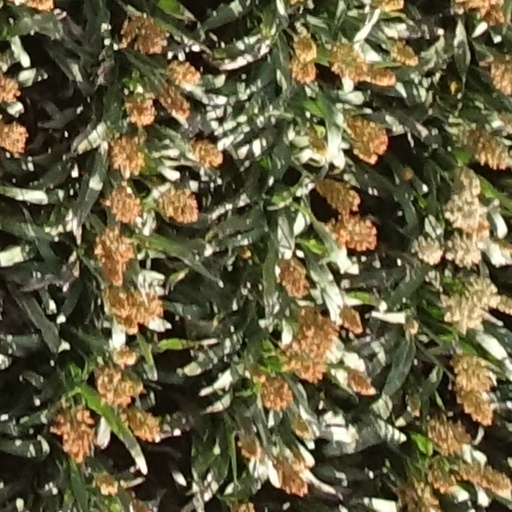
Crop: sorghum